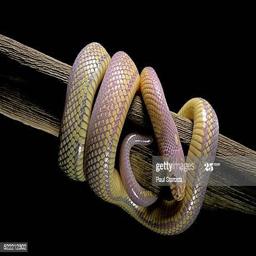
Animal: snakes